Hollybank House, Emsworth

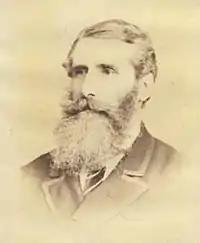
Sir Robert Miller Mundy

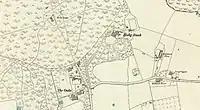
Map of Hollybank HOuse 1898

Catherine (nee Coffin) was born in Boston, Massachusetts in 1769. She was the sister of Sir Isaac Coffin. She married twice. Her first husband was Richard Barwell, a trader in the East India Company who amassed a large fortune. He died in 1804 and in 1811 Catherine married Edward Miller Mundy of Shipley Hall. Two years later the couple had one son Robert Miller Mundy.